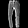
Label: Trouser